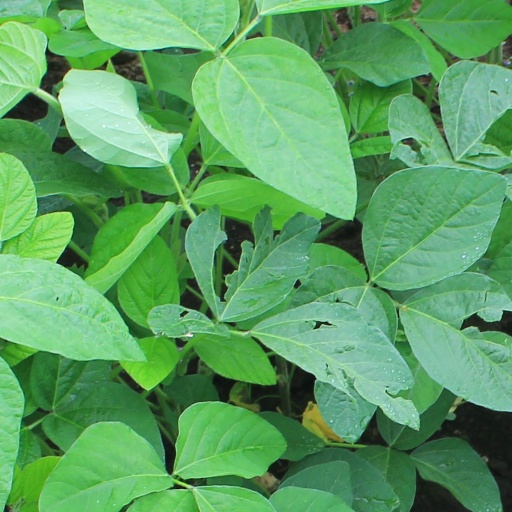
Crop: soybean